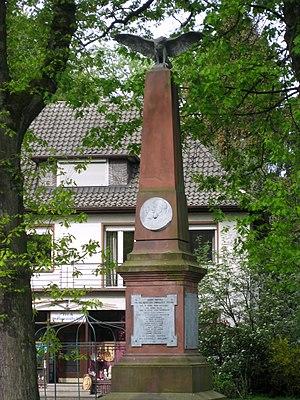
Mémorial pour les soldats mort à Gütersloh-Isselhorst This is a photograph of an architectural monument.It is on the list of cultural monuments of Gütersloh, no. A 171